Shivagange Mahathme

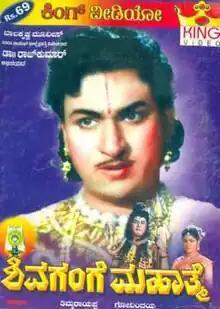

Shivagange Mahathme is a 1964 Indian Kannada-language film, directed by Govindaiah and produced by J. C. Thimmarayappa. The film stars Rajkumar, Udaykumar, K. S. Ashwath and Balakrishna. The film has musical score by G. K. Raghu.